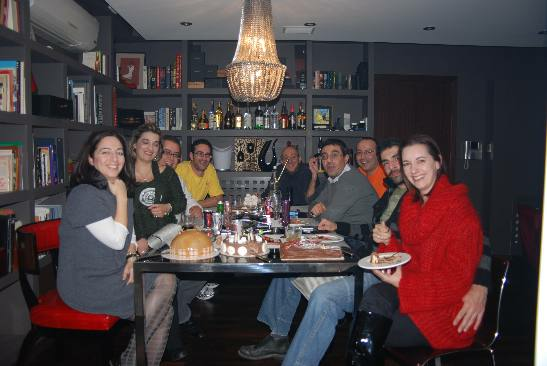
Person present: Yes